Hripsime School for Girls (Yerevan)

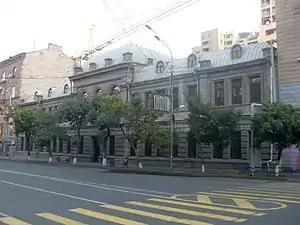
The building of Hripsime School for Girls in 2015

Hripsime School for Girls or Hripsimian Women's Gymnasium, was an all-female gymnasium founded in 1850 in Yerevan, then part of the Erivan Governorate of the Russian Empire. Located on Amiryan Street, the building of the gymnasium is intact and included in the list of immovable historical and cultural monuments of the Kentron District of Yerevan, the capital of Armenia.